St Andrew's Cathedral, Sydney

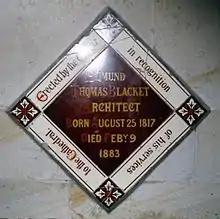
Memorial hatchment to Edmund Blacket

It is customary for cathedrals to be orientated on an east–west axis with the main door to the west and the sanctuary to the east. St Andrew's conformed to that tradition. But a major thoroughfare, George Street, runs by the eastern rather than the western end, making the main entrance less accessible. It also meant that when an electric tram system was installed in the street, the noise frequently drowned out the service of Holy Communion.